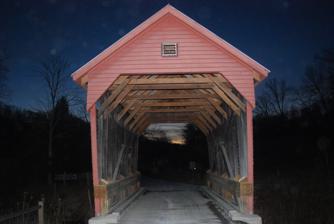
Building: Laurel Creek Covered Bridge
Country: United States of America
Year built: 1910
United States historic place Laurel Creek Covered Bridge U.S. National Register of Historic Places Laurel Creek Covered Bridge, February 2009 Show map of West Virginia Show map of the United States Location County Route 23/4 west of County Route 219/11, Lillydale, West Virginia Coordinates 37°33′40″N 80°37′36″W / 37.56111°N 80.62667°W / 37.56111; -80.62667 Area less than one acre Built 1910 Built by Lewis Miller (stonework) Robert Arnott (structure) MPS West Virginia Covered Bridges TR NRHP reference No. 81000605 Added to NRHP June 4, 1981 Laurel Creek Covered Bridge is a historic covered bridge located near Lillydale , Monroe County, West Virginia . It was built in 1910. The shortest covered bridge in the state, it measures 34 feet, 6 inches long and 13 feet, 2 1/2 inches wide.  It has wood siding painted red and a galvanized metal roof.  By 1981, it was one of only 17 covered bridges left in West Virginia. It was listed on the National Register of Historic Places in 1981. References